Syntax highlighting

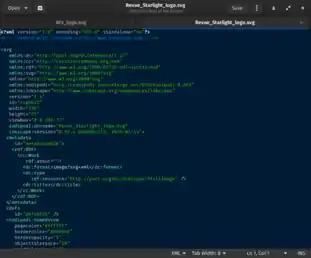

Some text editors can also export the coloured markup in a format that is suitable for printing or for importing into word-processing and other kinds of text-formatting software; for instance as a HTML, colourized LaTeX, PostScript or RTF version of its syntax highlighting. There are several syntax highlighting libraries or "engines" that can be used in other applications, but are not complete programs in themselves, for example the Generic Syntax Highlighter (GeSHi) extension for PHP.